Elena Stejko

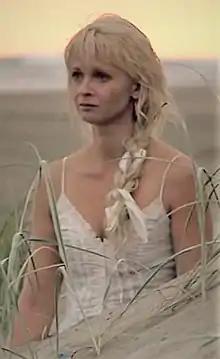
Stejko in "Russian Snark", 2010

Stejko was born and raised in Kyiv when Ukraine was part of the Soviet Union. In the 1990s she moved to Brazil, where she spent four years, then migrated again to New Zealand, settling in Auckland.